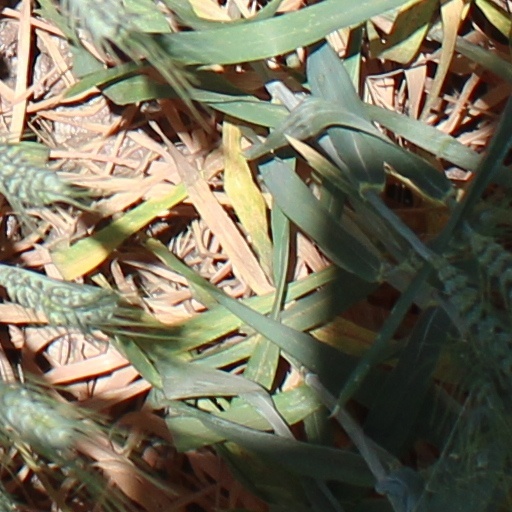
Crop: wheat